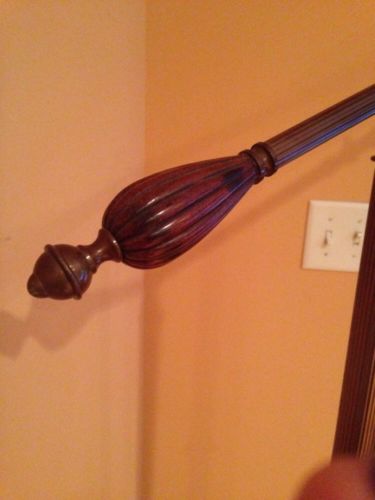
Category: lamp